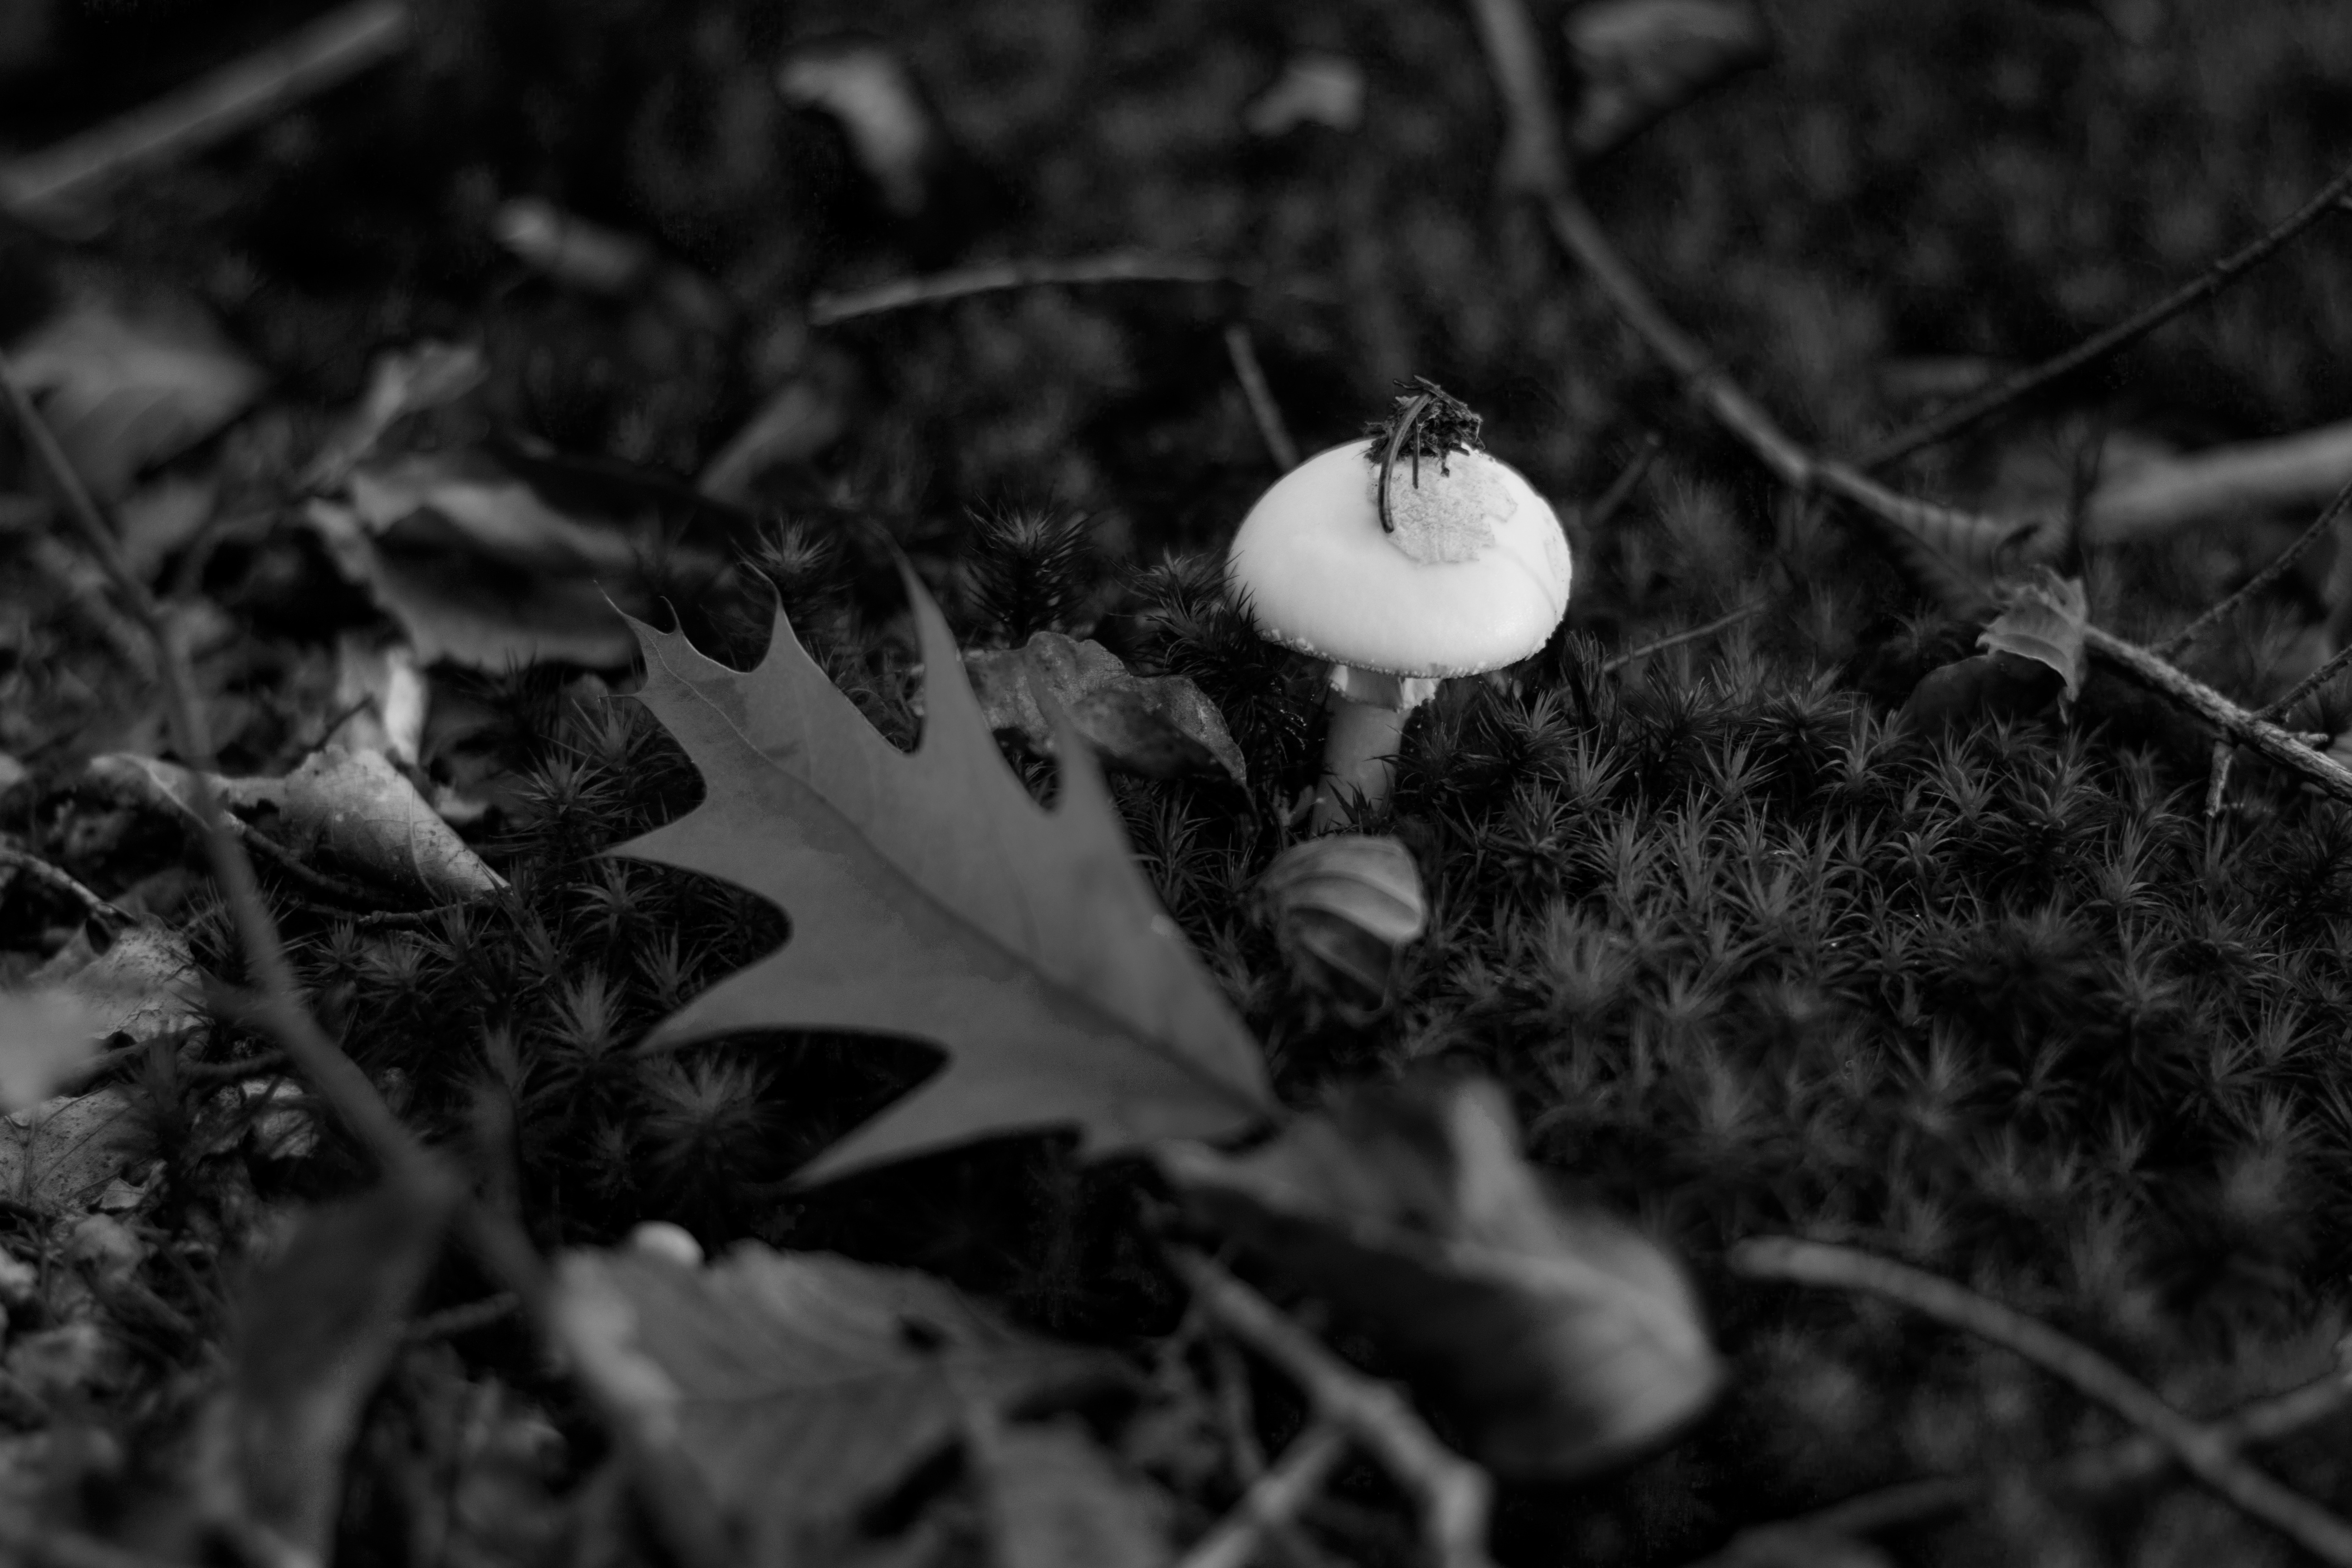
tree, nature, forest, branch, black and white, plant, white, photography, sunlight, leaf, flower, autumn, soil, darkness, botany, black, monochrome, flora, season, close up, woodland, macro photography, monochrome photography